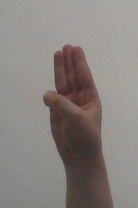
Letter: thaa